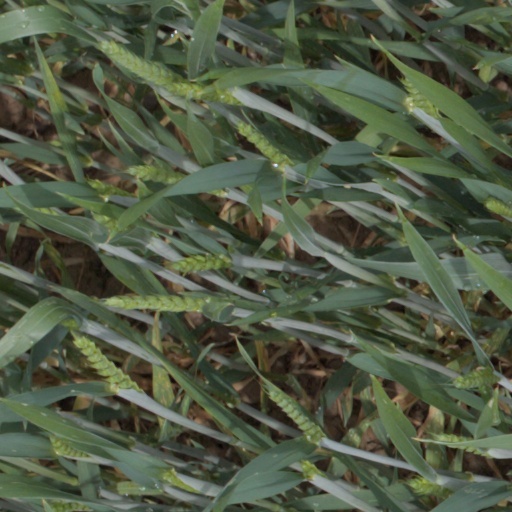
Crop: wheat